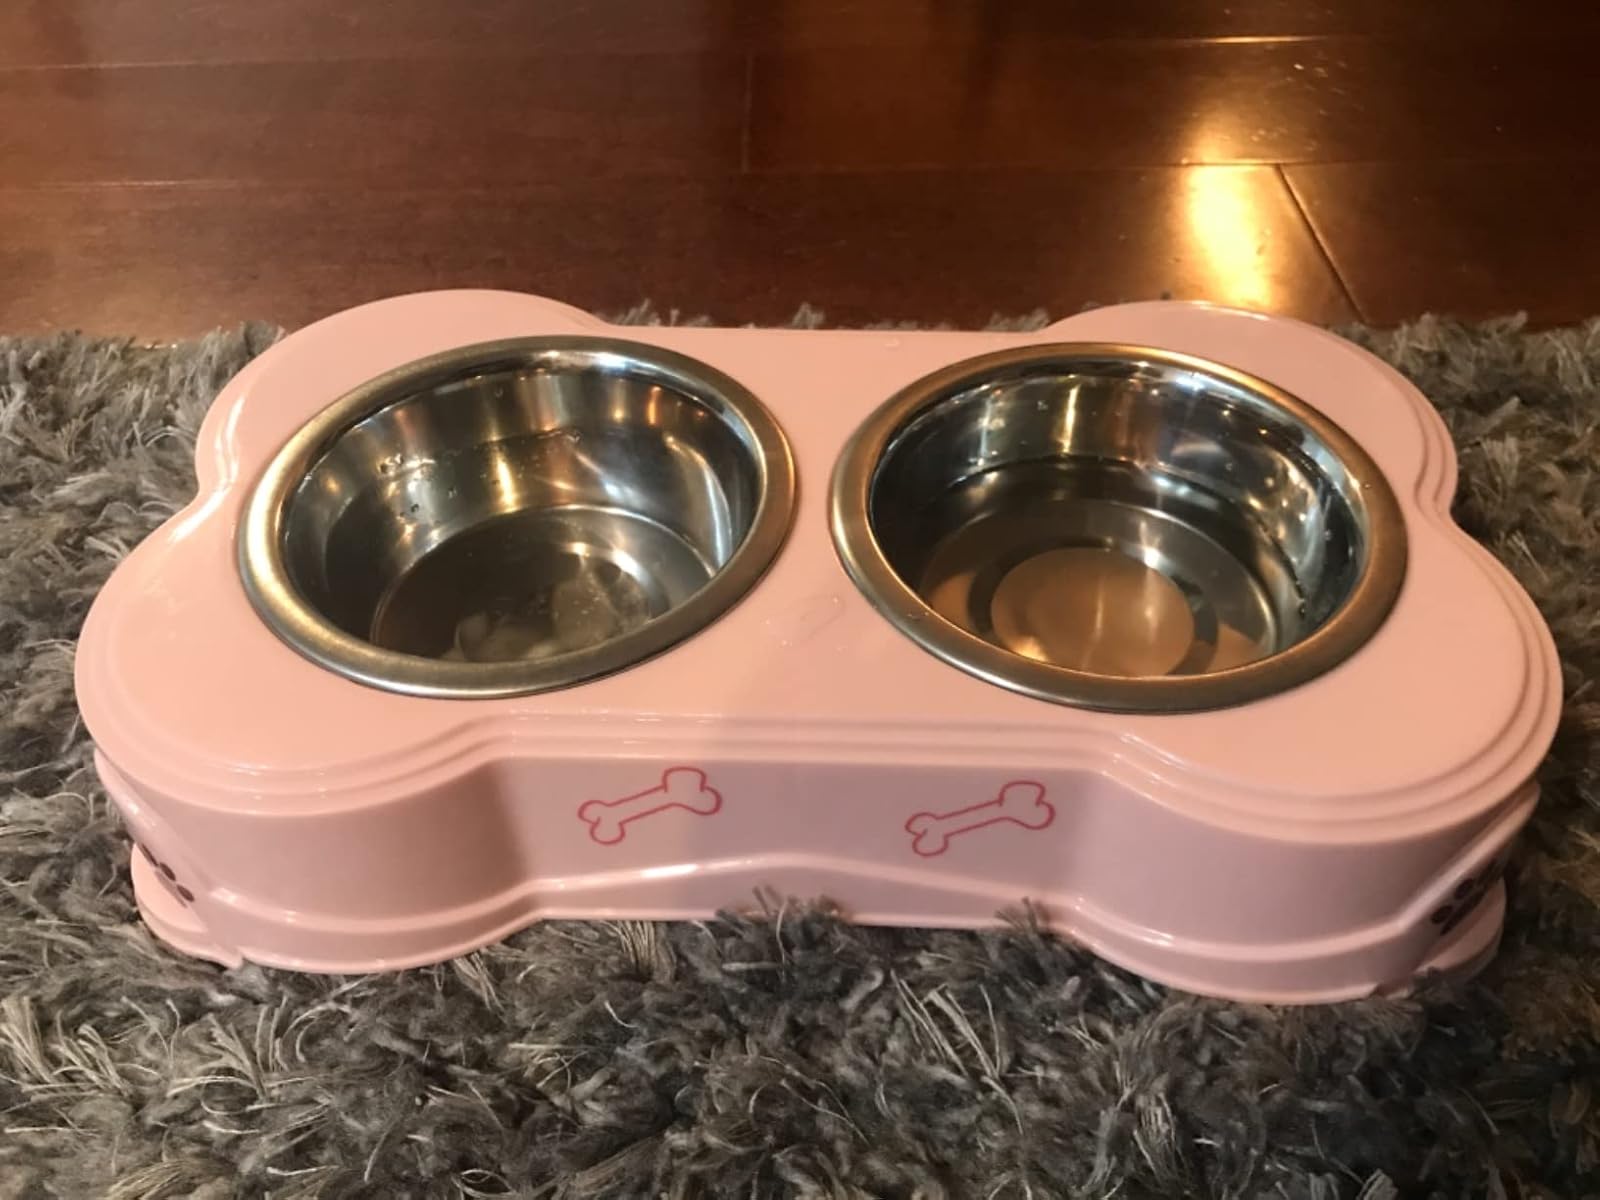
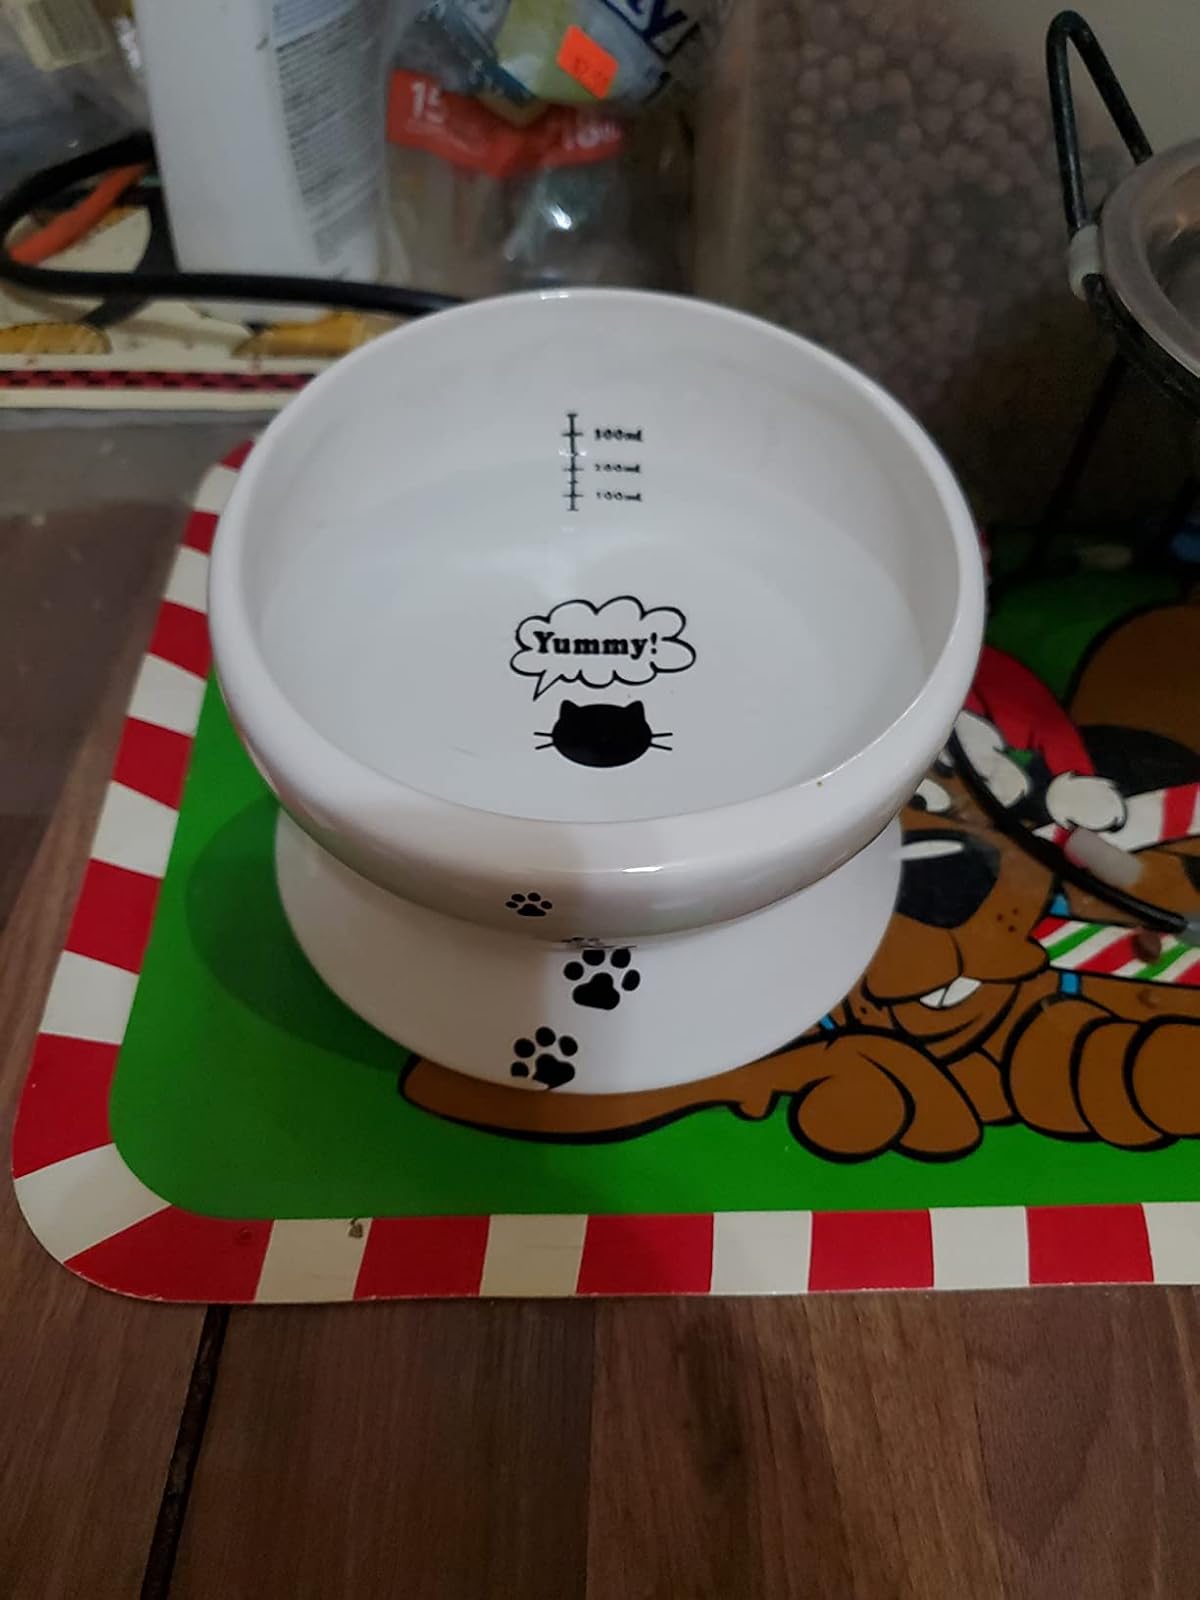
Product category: items_bowl
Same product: no